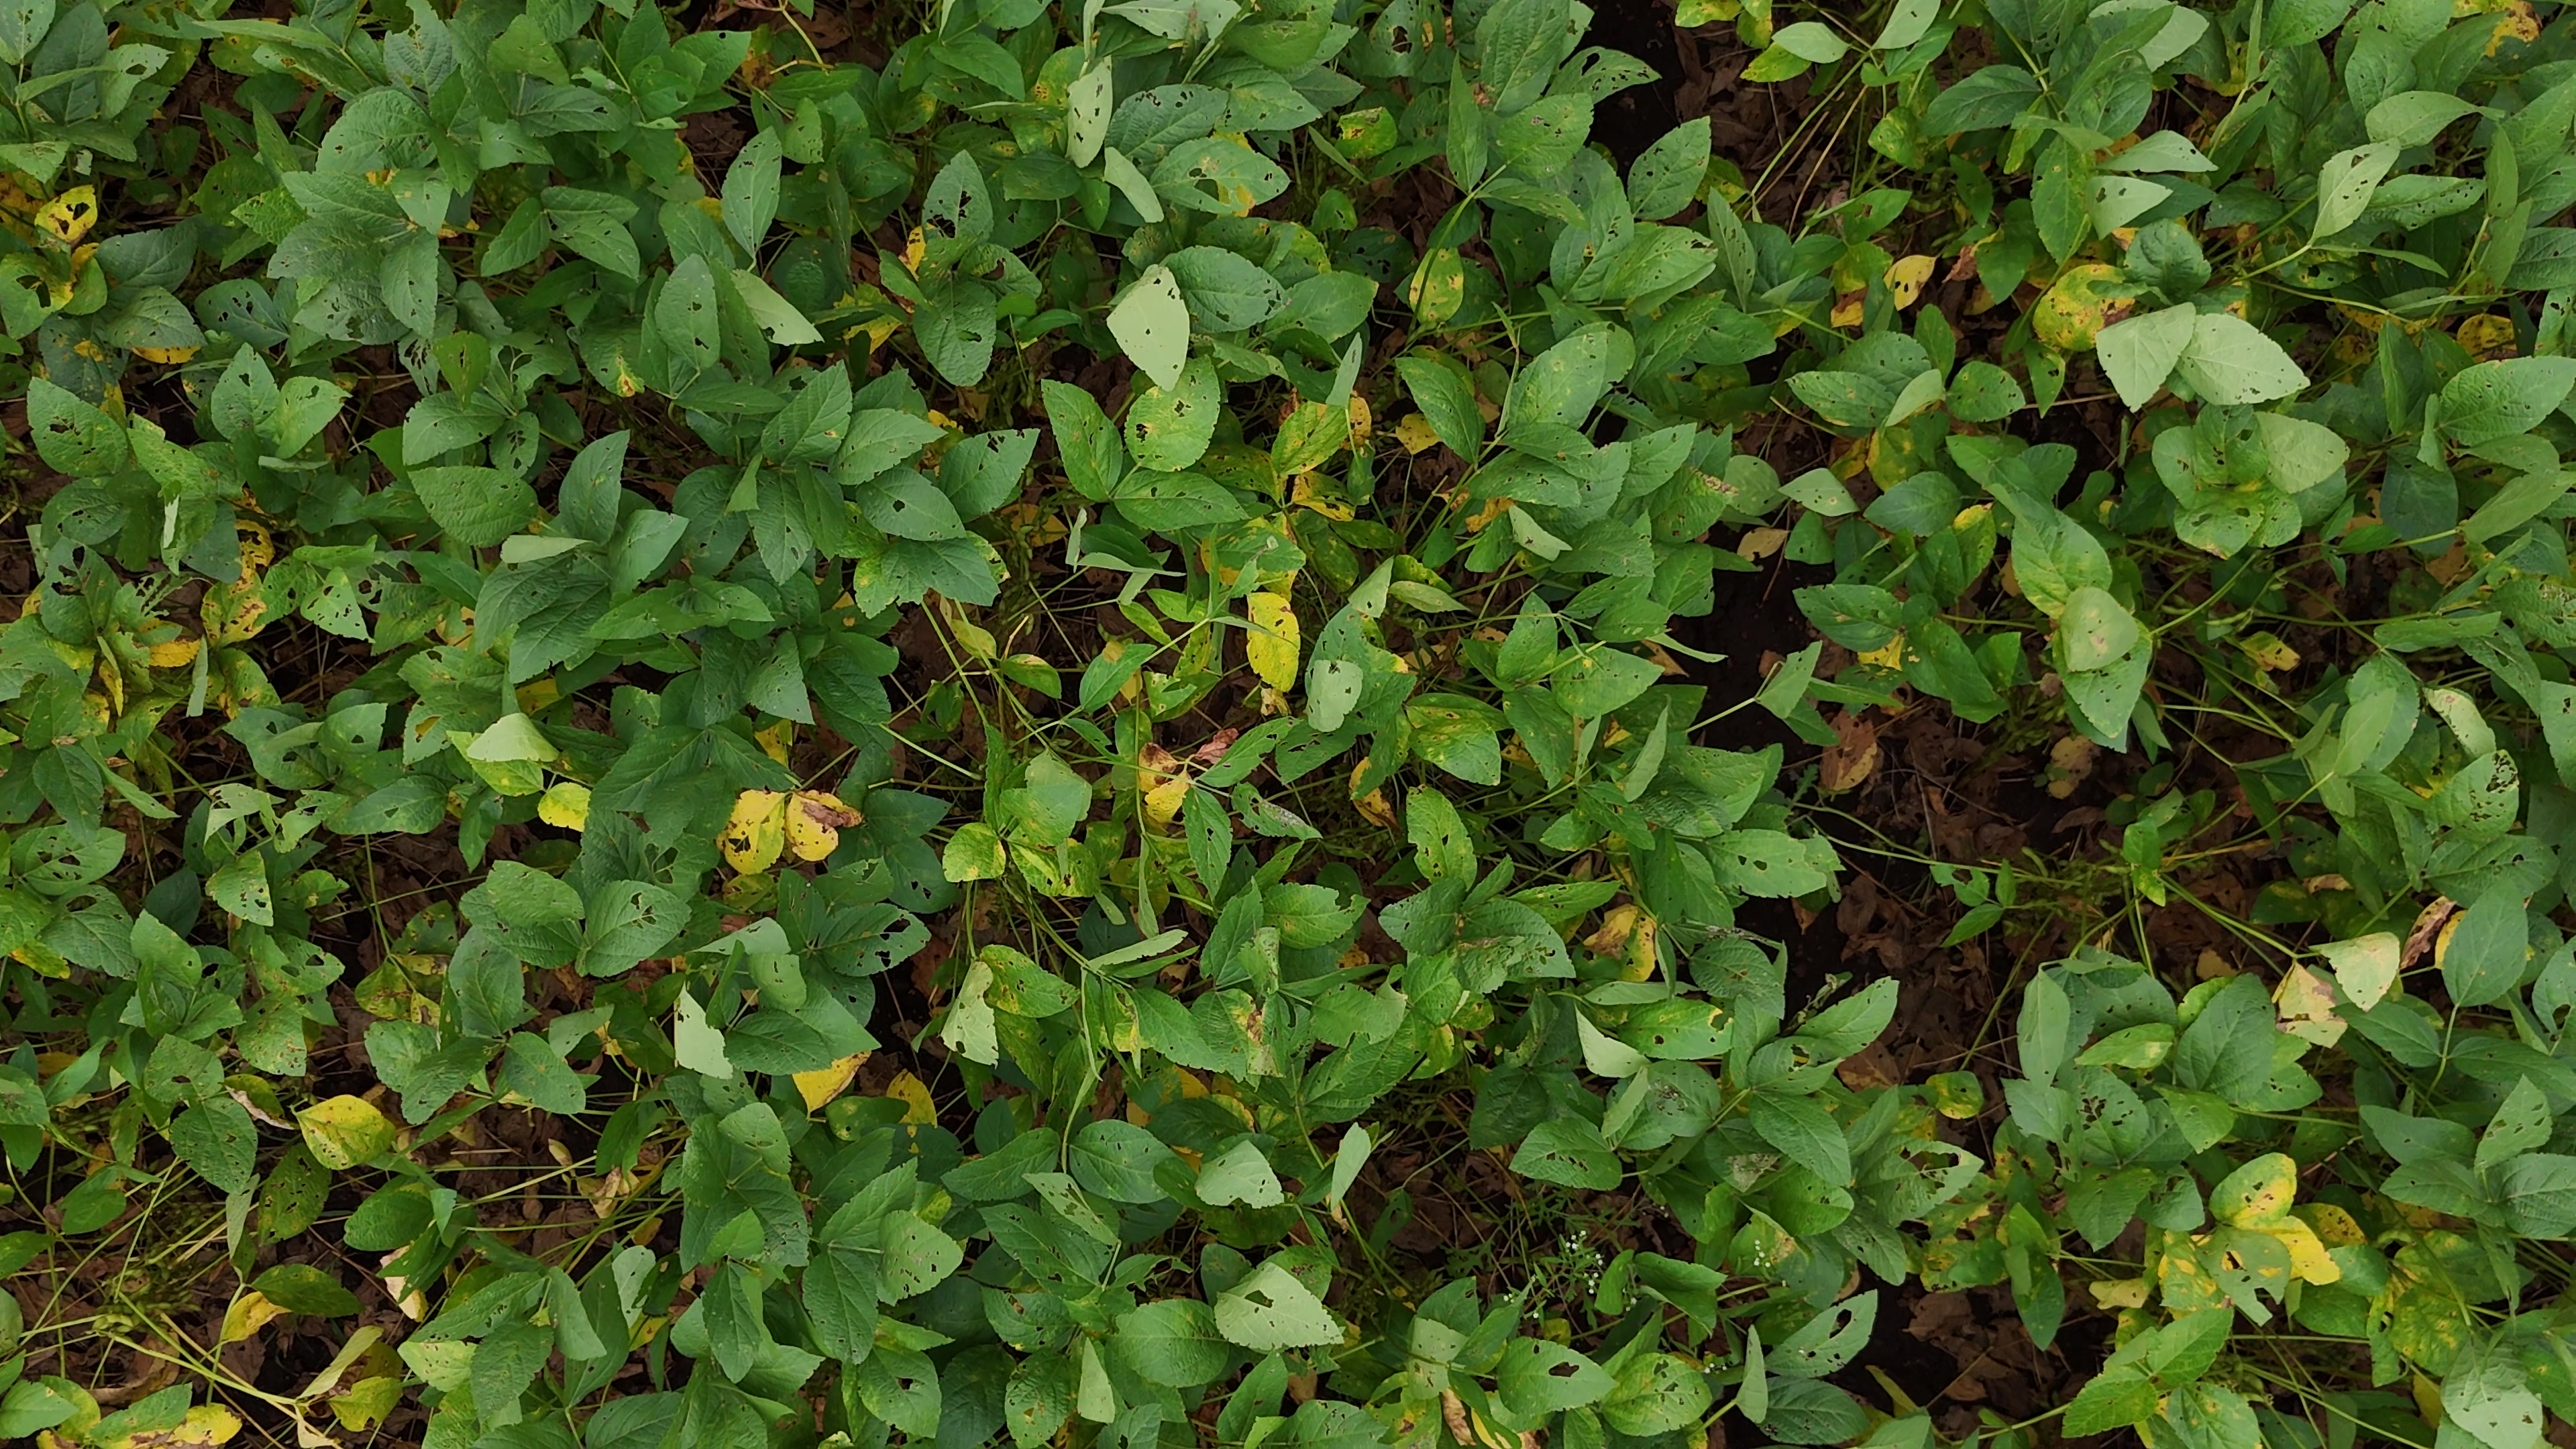
Label: Rust